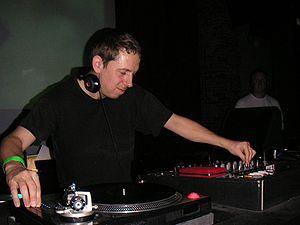
L'acid jazz, ou club jazz, est un genre musical mêlant éléments de jazz, de soul, de funk et de disco. L'acid jazz est lancé dans la scène club de Londres au milieu des années 1980 dans le mouvement rare groove et s'est depuis élargi jusqu'aux États-Unis, au Japon, en Europe de l'Est et au Brésil. Des groupes importants du genre incluent Brand New Heavies, Incognito, Us3 et Jamiroquai originaires du Royaume-Uni, et Buckshot LeFonque originaire des États-Unis. La montée de la musique électronique club au milieu et à la fin des années 1990 mène au déclin du mouvement. Certains groupes autrefois identifiés acid jazz sont désormais catégorisés sous les noms de jazz-funk, de neo soul ou de jazz rap.